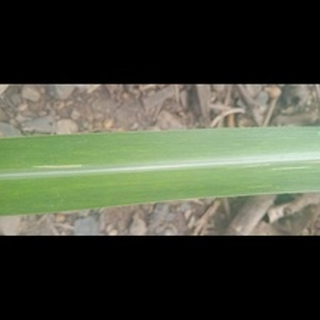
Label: sugarcane_mosaic